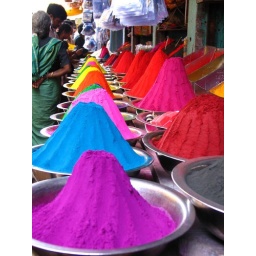
Dye pigments for sale at the fruit and veg market in Mysore, South India